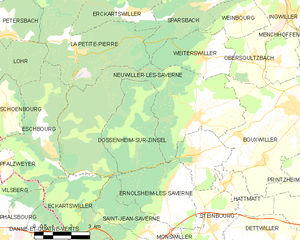
Carte des communes françaises